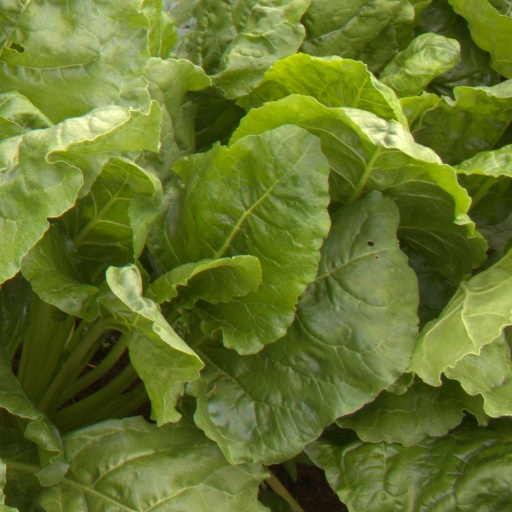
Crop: sugar beet